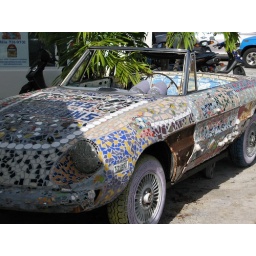
Funky car tiled in glass - Key West